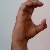
The image shows a hand gesture representing the letter 'C' in Indian Sign Language.